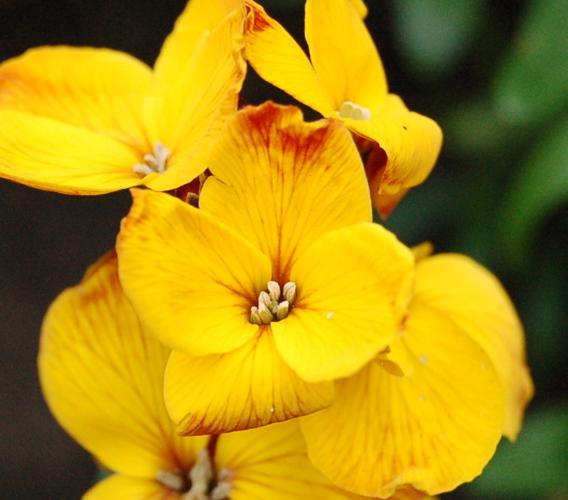
Label: wallflower